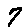
Label: 7